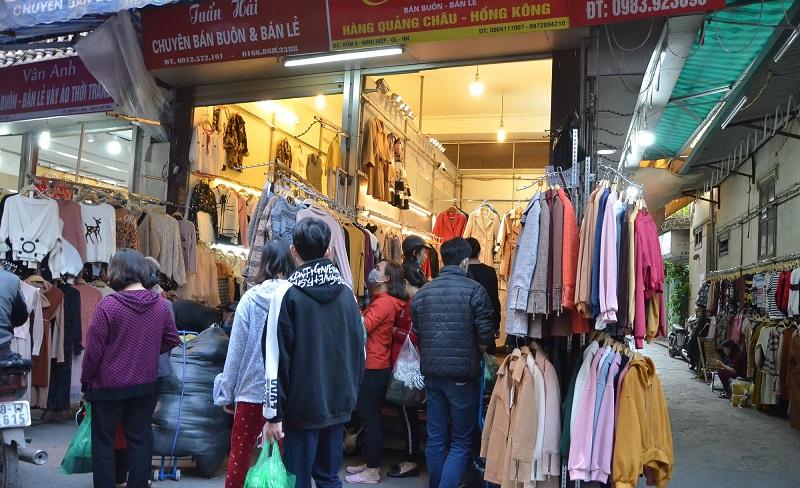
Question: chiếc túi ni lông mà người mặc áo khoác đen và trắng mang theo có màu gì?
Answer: màu xanh lá